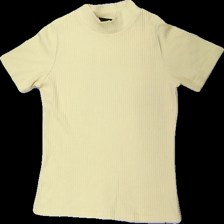
View: front
Type: T-shirt
Category: Ladies
Brand: Isolde
Colors: Yellow
Material: 61% polyester 39% bomull
Pattern: Other
Cut: Turtle neck
Size: L
Season: All
Stains: Minor
Damage: liten smuts fläck
Damage location: middle center
Damage 2: luddigt
Damage 2 location: middle center
Price range: <50
Recommended usage: Reuse
Description: ribbad t-shirt med hög hals